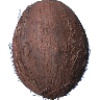
Label: Cocos 1